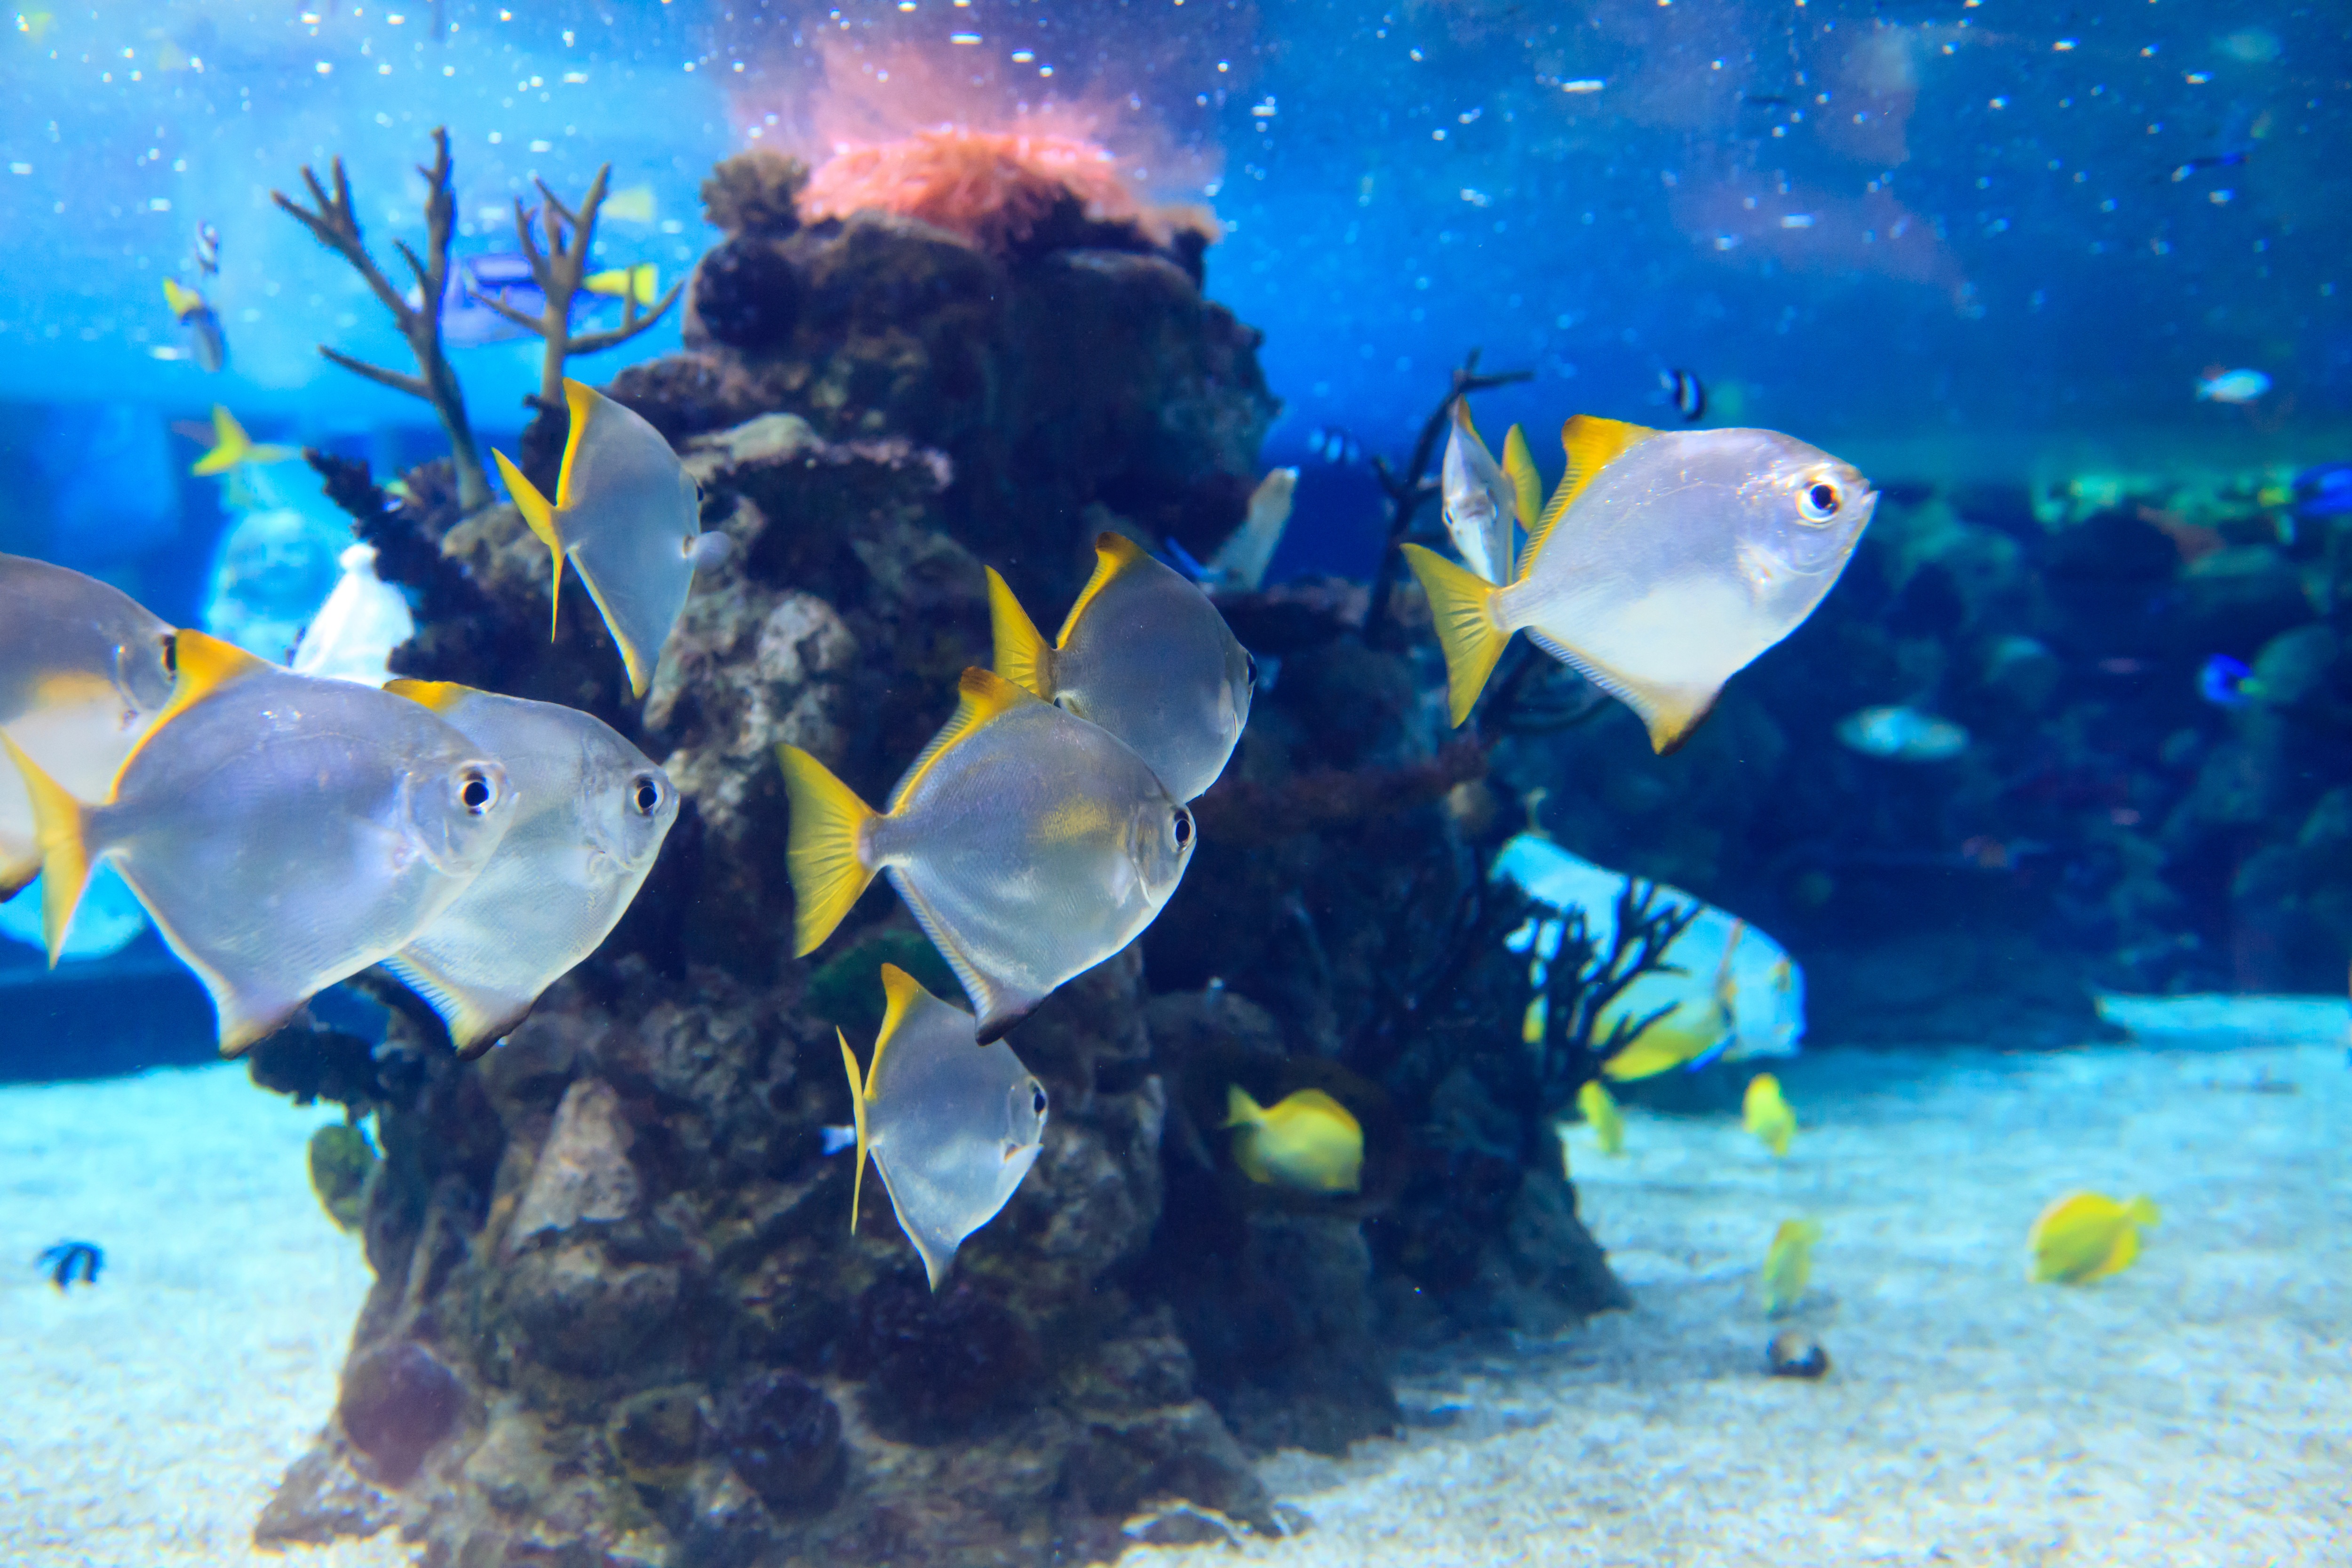
sea, water, ocean, animal, underwater, tropical, biology, blue, yellow, fish, variety, coral, coral reef, life, reef, silver, aquarium, animals, deep, marine, large, exotic, marine biology, coral reef fish, pomacentridae